Wollishofen

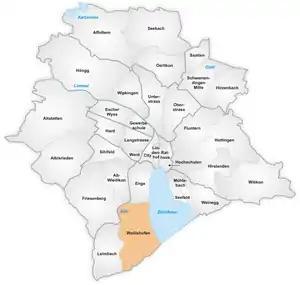
The suburb of Wollishofen in Zürich.

Wollishofen is a neighbourhood in Zürich's 2nd district, situated in the eastern foothills of Uetliberg. It was formerly a municipality of its own, having been incorporated into Zürich in 1893. The neighbourhood has a population of 15,592 distributed on an area of 5.75 km.